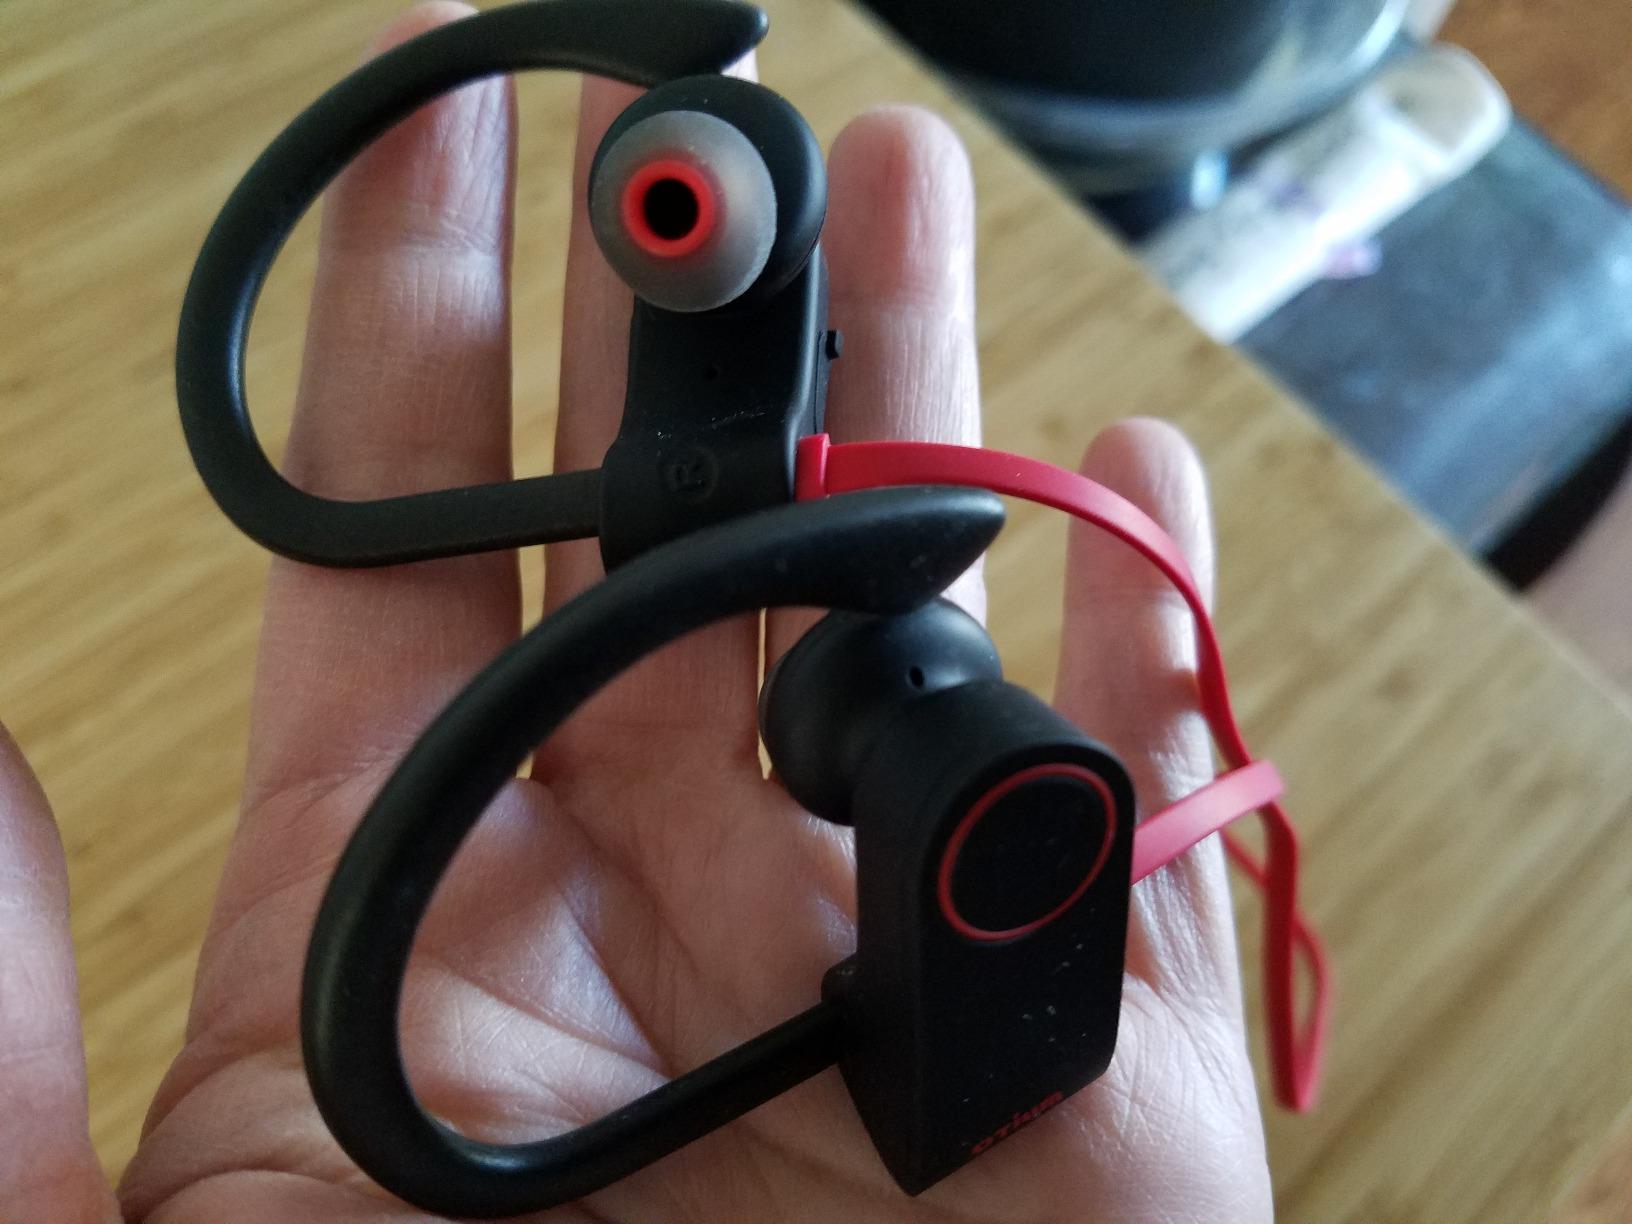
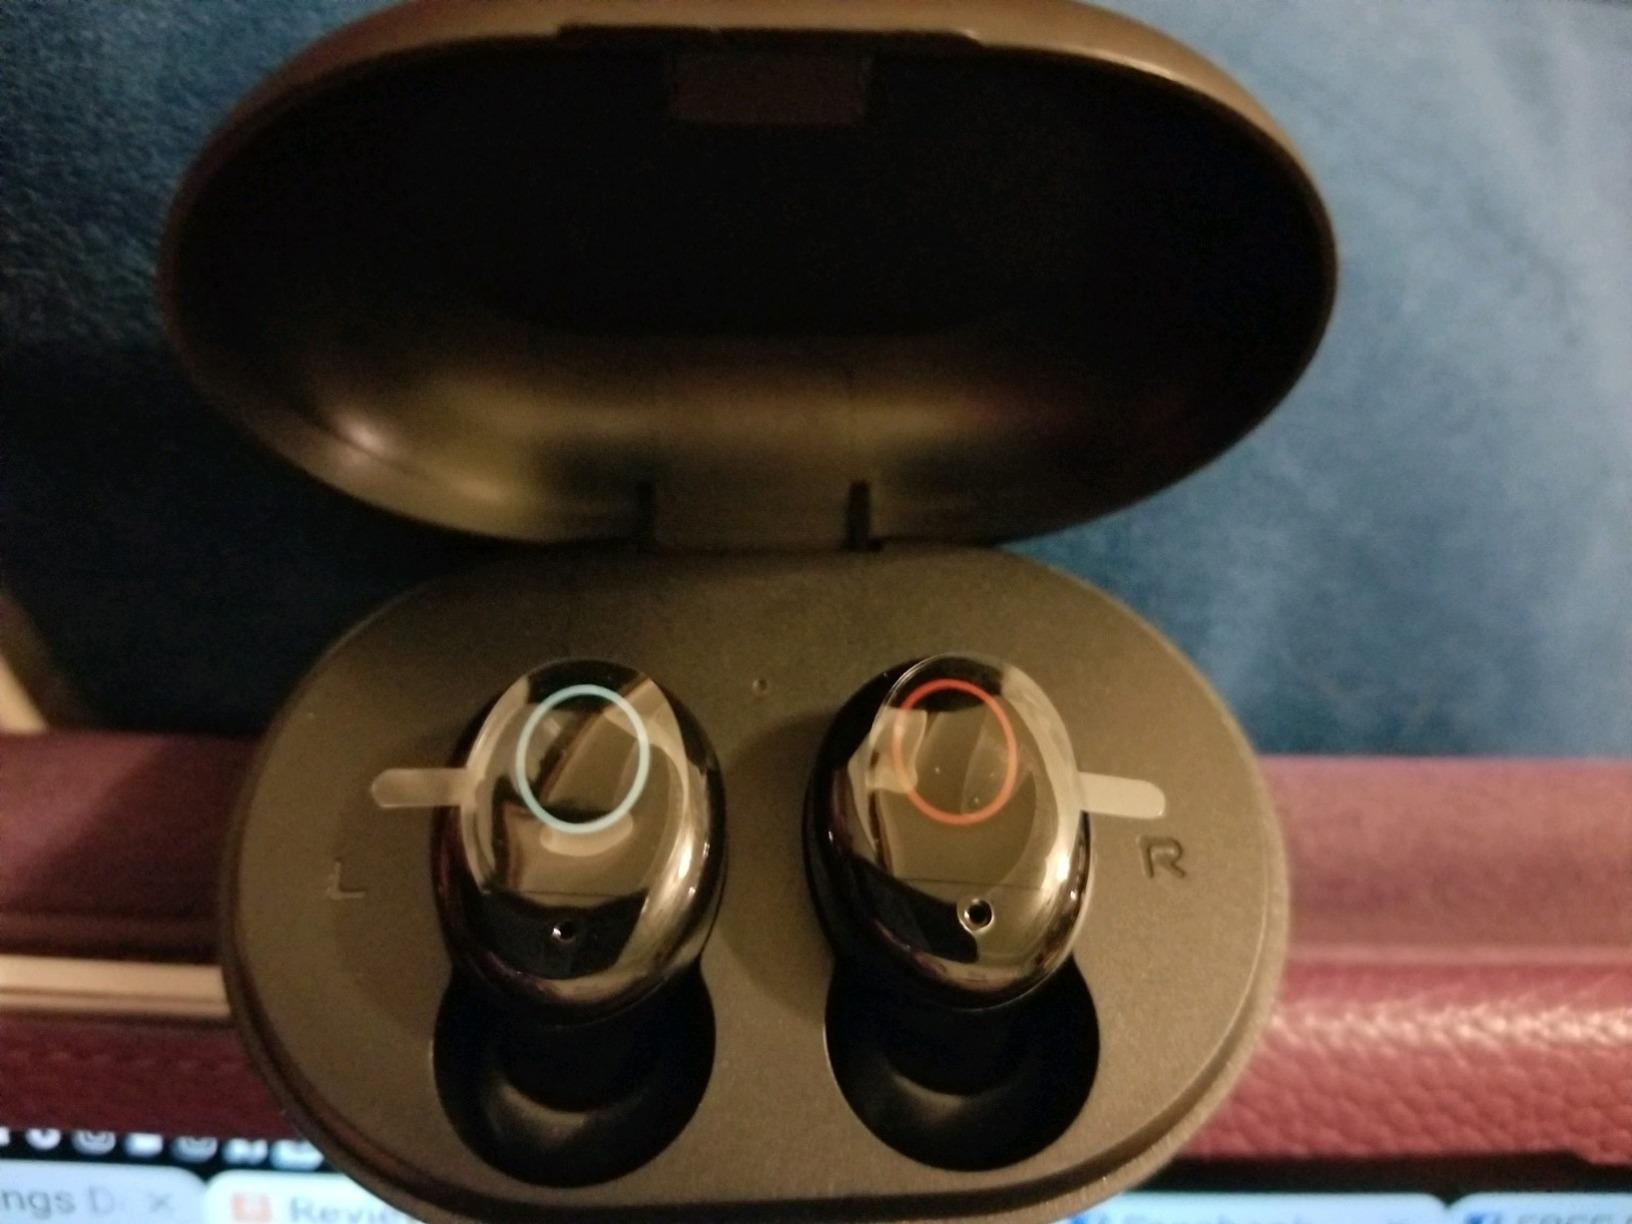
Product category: earbuds
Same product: no